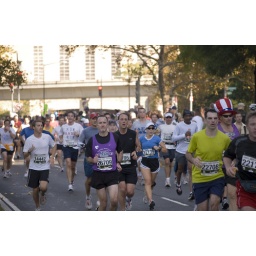
Took this right outside Watergate. Got hit in the leg by a flying orange slice.